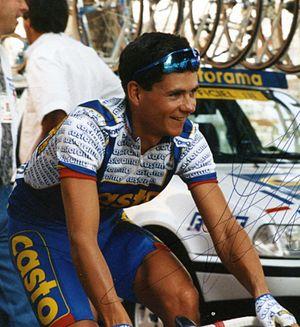
TOUR DE FRANCE 1993
Jean-Cyril Robin, né le 27 août 1969 à Lannion, est un coureur cycliste français. Il fut professionnel de 1991 à 2004. Coureur complet, il termina notamment sixième du Tour de France 1998 ainsi que neuvième du Tour d'Italie 1996.
L'équipe cycliste Castorama est une équipe cycliste française qui a existé de 1990 à 1995. Elle portait le nom de son principal sponsor, l'entreprise Castorama. Dirigée par Cyrille Guimard, elle succédait à l'équipe Super U. À sa création, elle a pour leader Laurent Fignon, qui occupe la première place du classement FICP à la fin de l'année 1989. Elle occupe la quatrième place du classement FICP par équipes au début de l'année 1990.